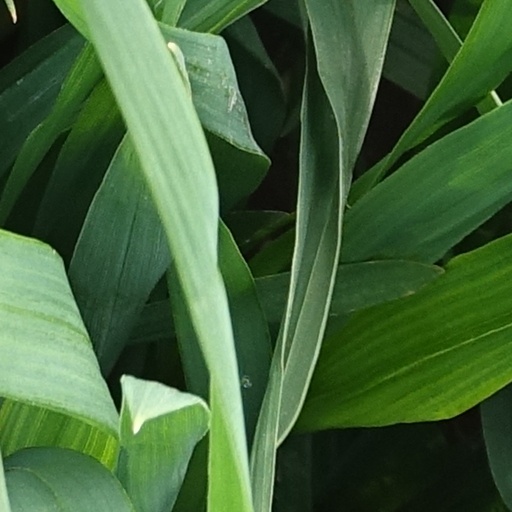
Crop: wheat